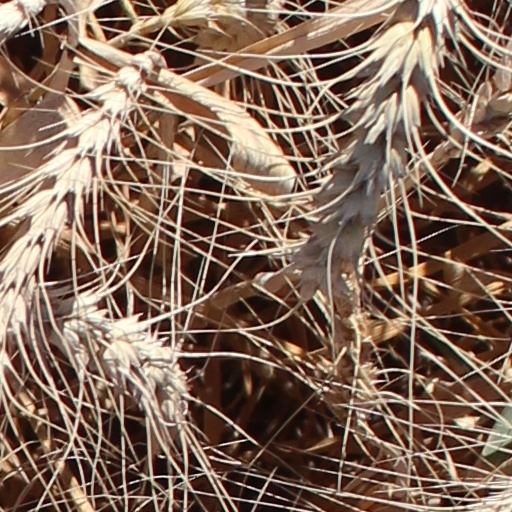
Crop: wheat